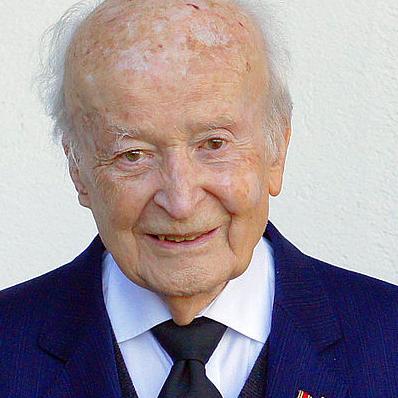
Age: 94